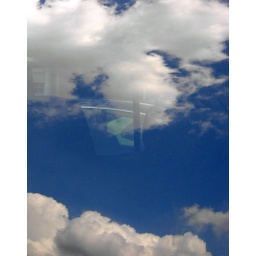
clouds and sky reflected in car windshield